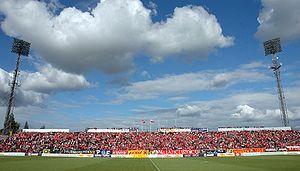
Le stade Ludwik Sobolewski est un stade de football situé à Łódź, en Pologne. Il est utilisé pour les matches à domicile du Widzew Łódź.